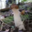
Label: mushroom